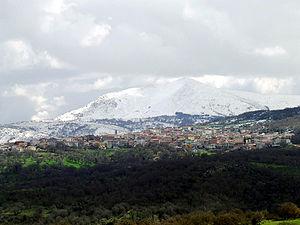
Fonni est une commune italienne de la province de Nuoro dans la région Sardaigne en Italie.